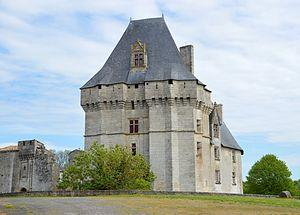
Château de Cherveux This building is indexed in the Base Mérimée, a database of architectural heritage maintained by the French Ministry of Culture,